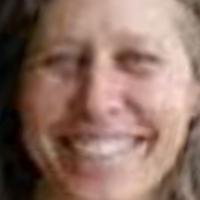
Age group: age 31-40